Reem Kherici

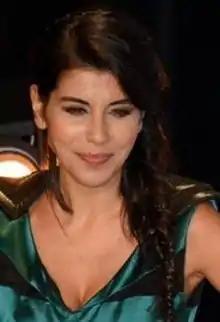
Reem Kherici at the 19th Lumière Awards

Reem Kherici (born 13 February 1983) is a French film director and actress of Tunisian and Italian descent. In 2013 she wrote and directed her first film and in 2017 she wrote and appeared in the romantic comedy film "Jour J" (D Day).